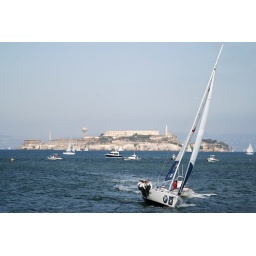
bank's boat (fireman's fund) in the petit final portion of the allianz cup